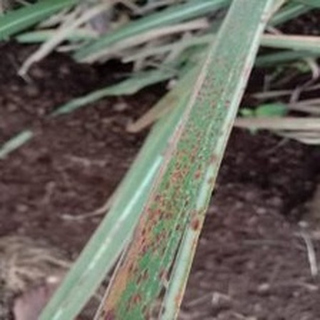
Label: sugarcane_rust